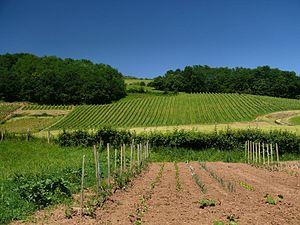
Irouleguy vignoble à Bustince-Iriberry
L’irouléguy est un vin français d'appellation d'origine contrôlée produit dans le département des Pyrénées-Atlantiques, portant le nom d'Irouléguy, petit village basque de la Basse-Navarre. Son nom en basque est Irulegiko arnoa.